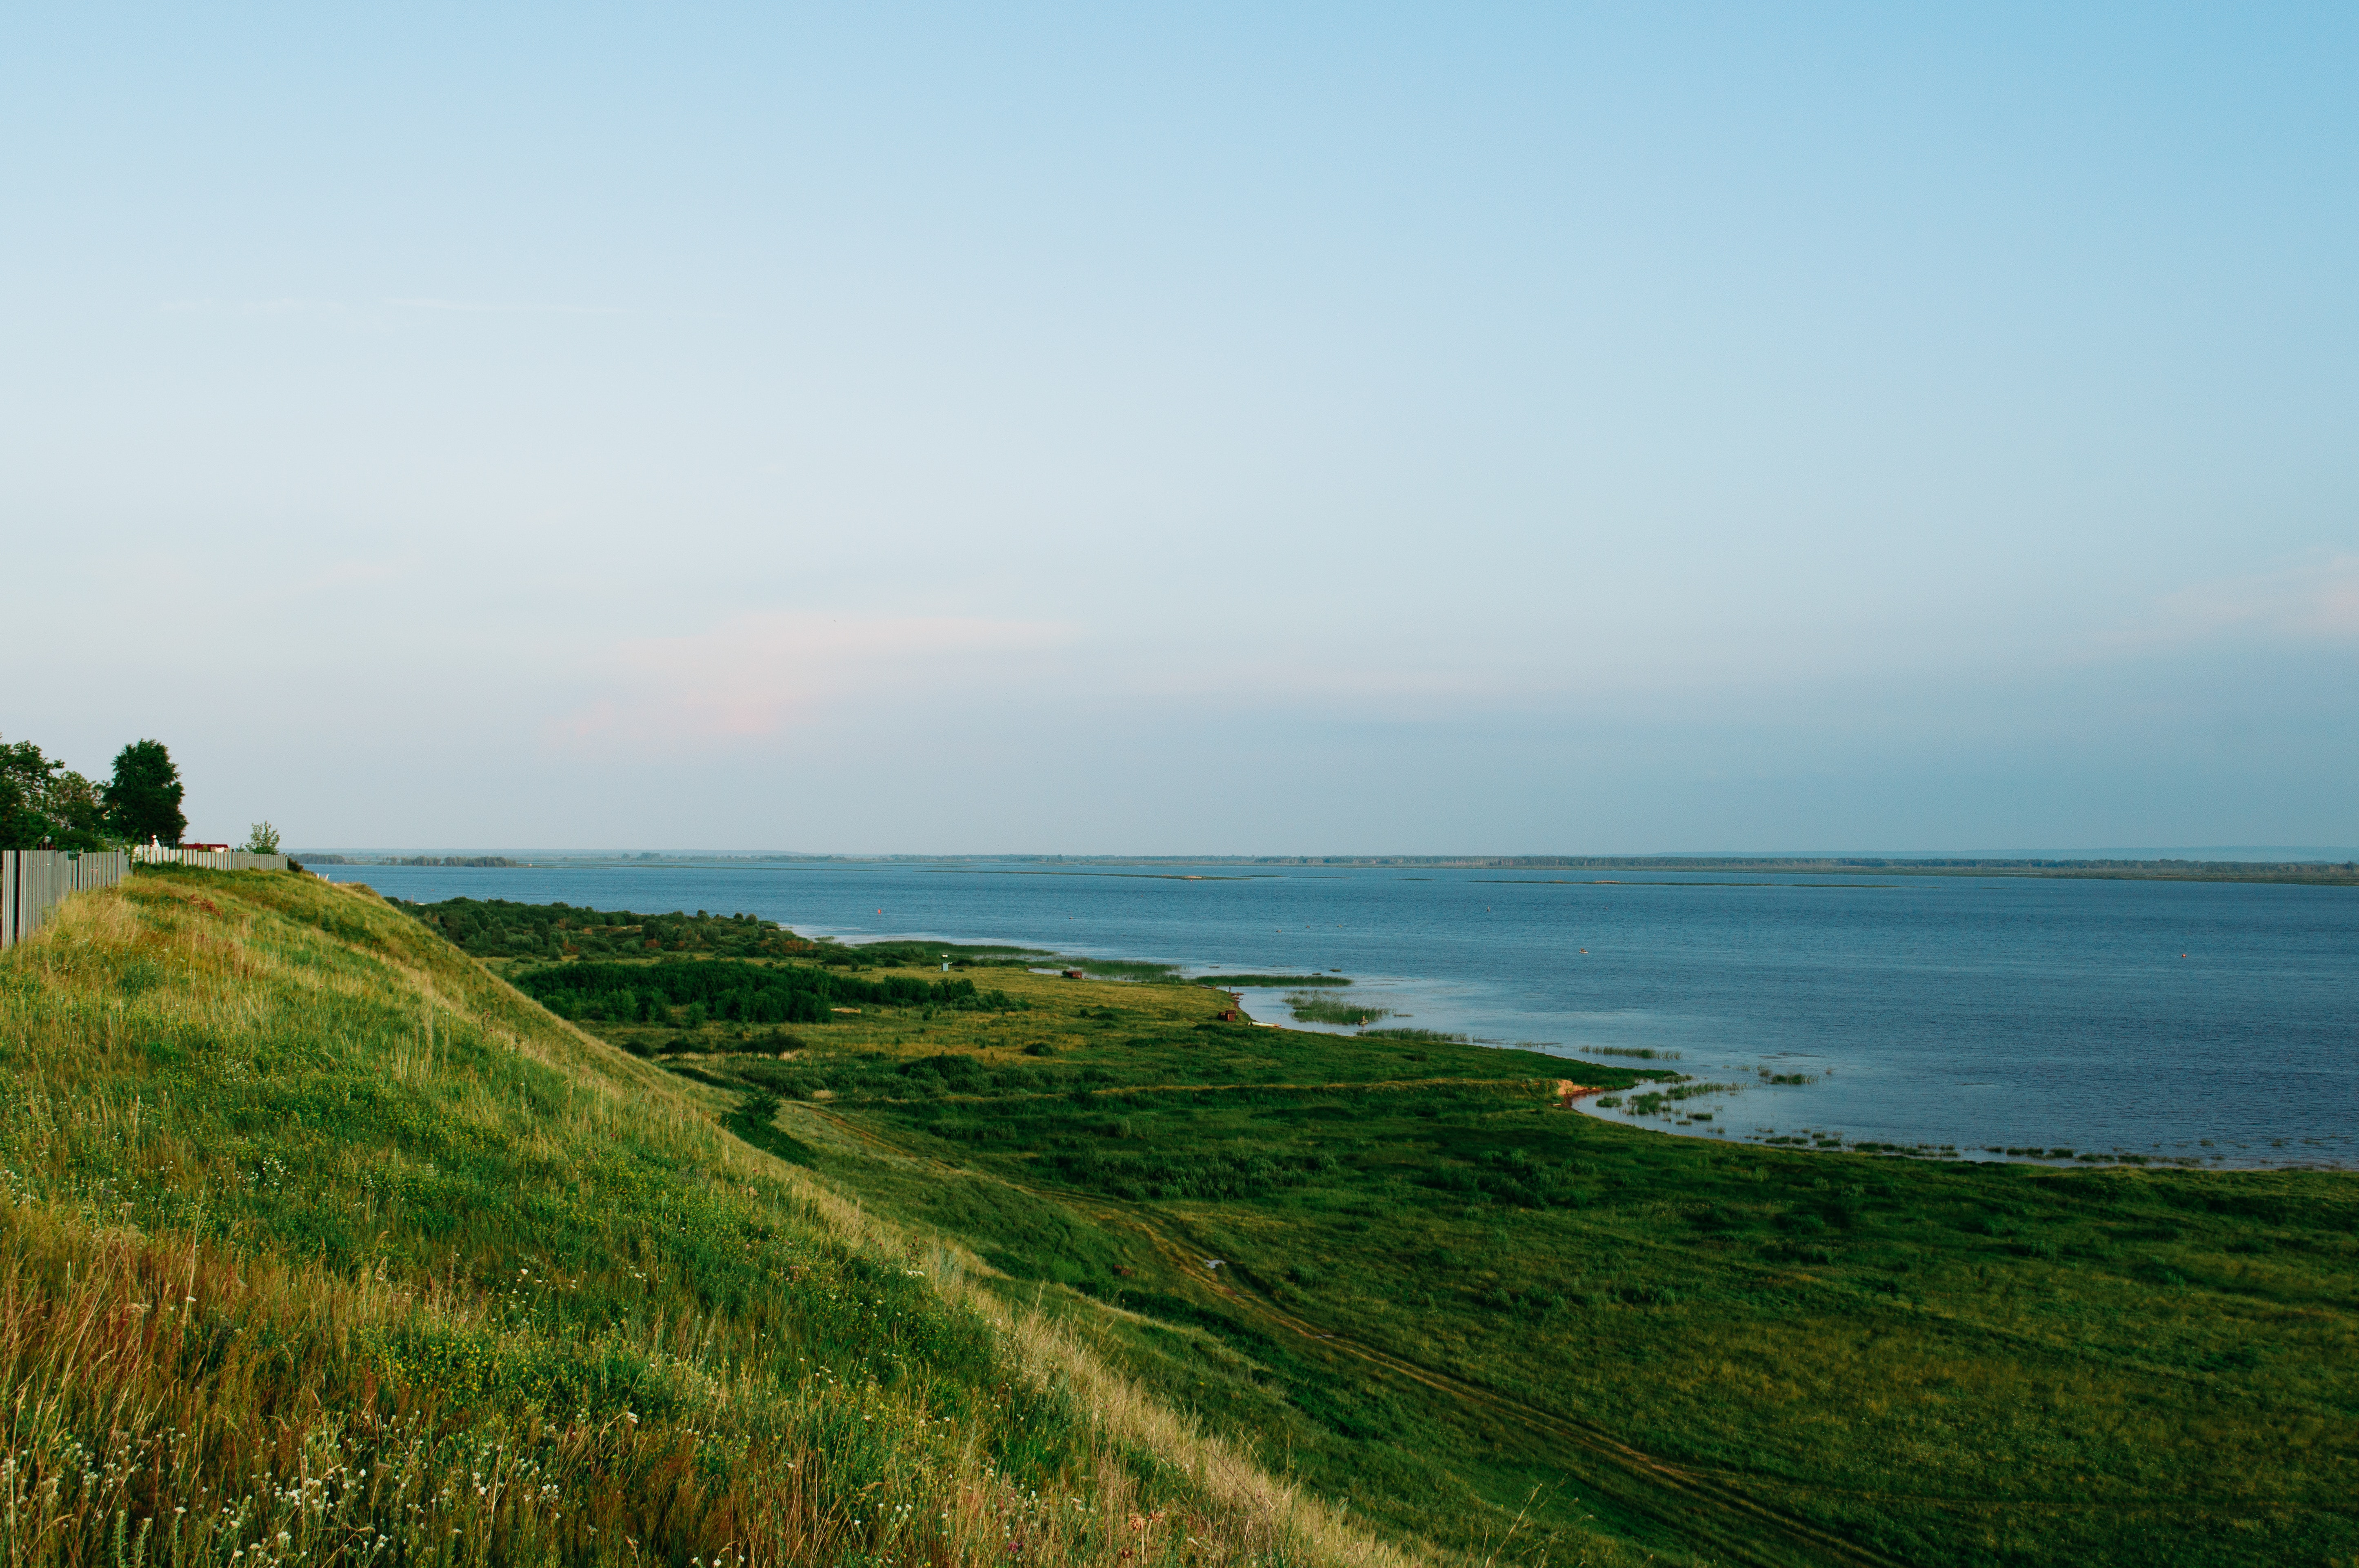
coast, sky, horizon, shore, sea, headland, promontory, grass, grassland, morning, pasture, plain, terrain, tree, bay, hill, cloud, ocean, loch, meadow, ecoregion, bank, field, prairie, water, landscape, land lot, calm, wetland